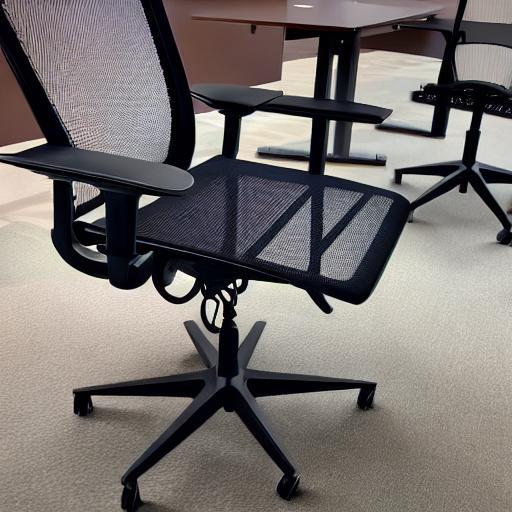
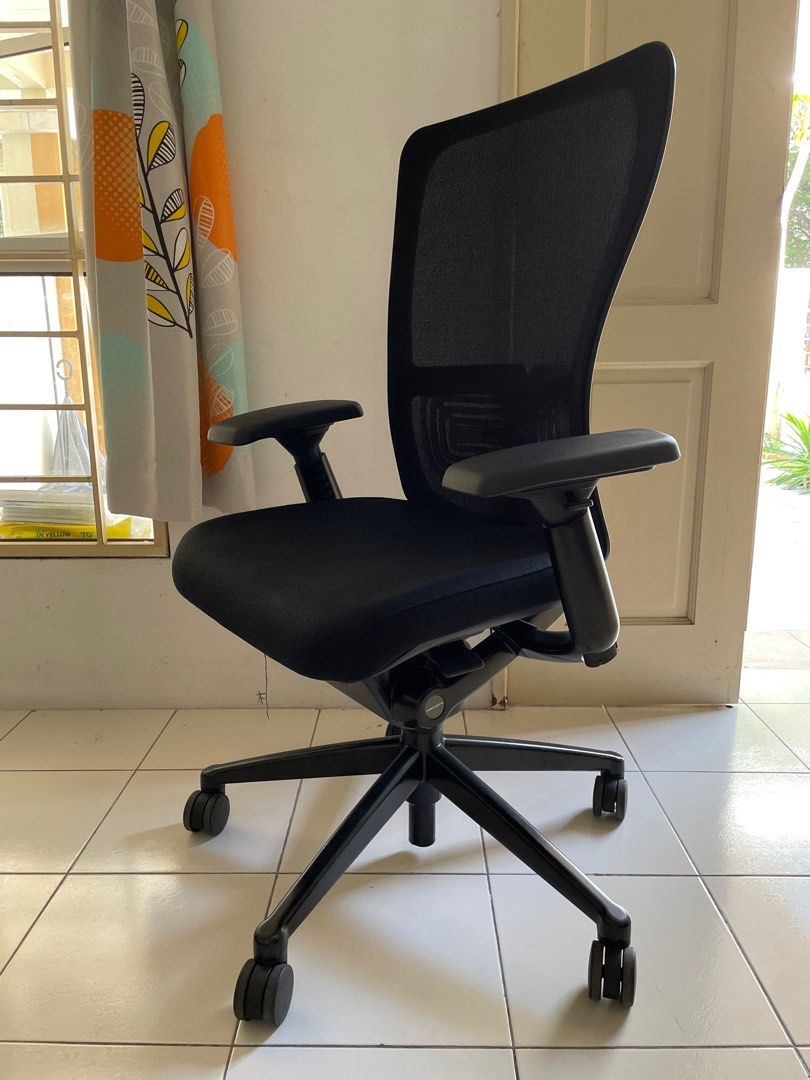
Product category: items_chair
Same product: no